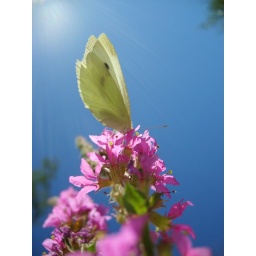
butterfly against the sky